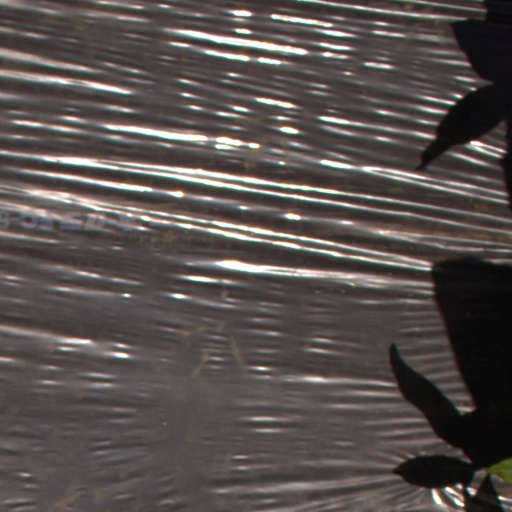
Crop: Jerusalem artichoke